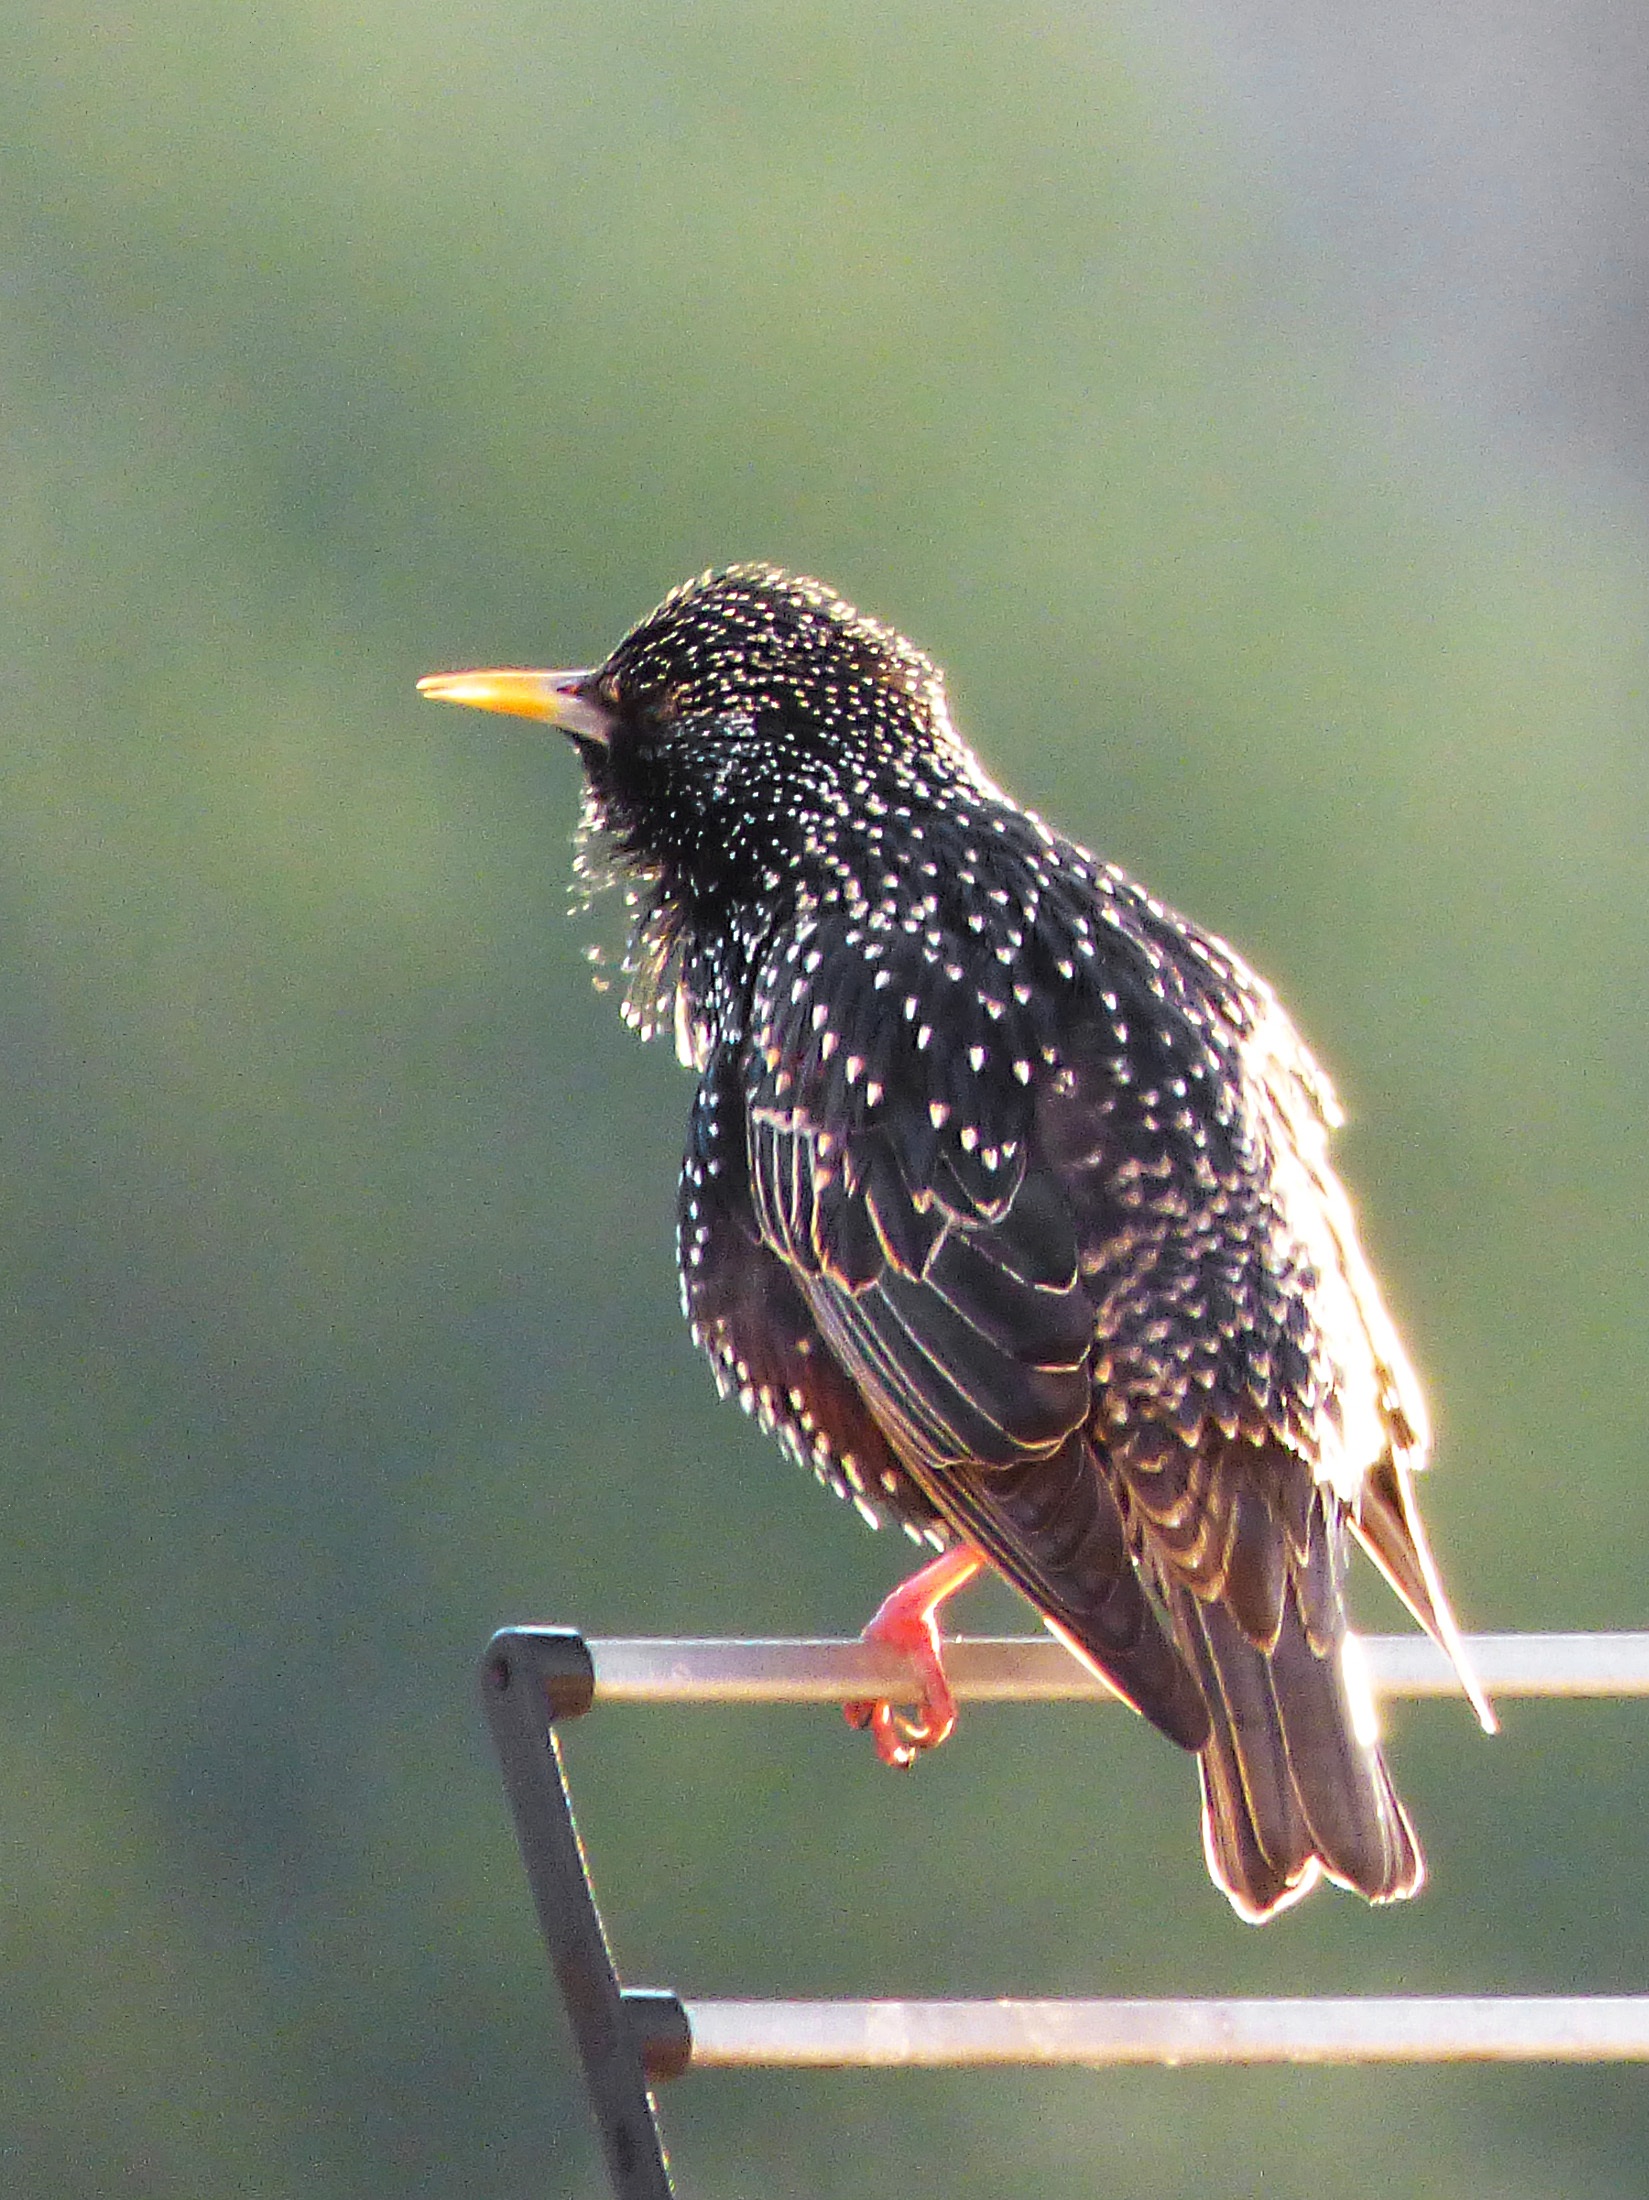
bird, wing, wind, lookout, wildlife, beak, fauna, feathers, vertebrate, blackbird, shorebird, wren, black bird, perching bird, estirnino